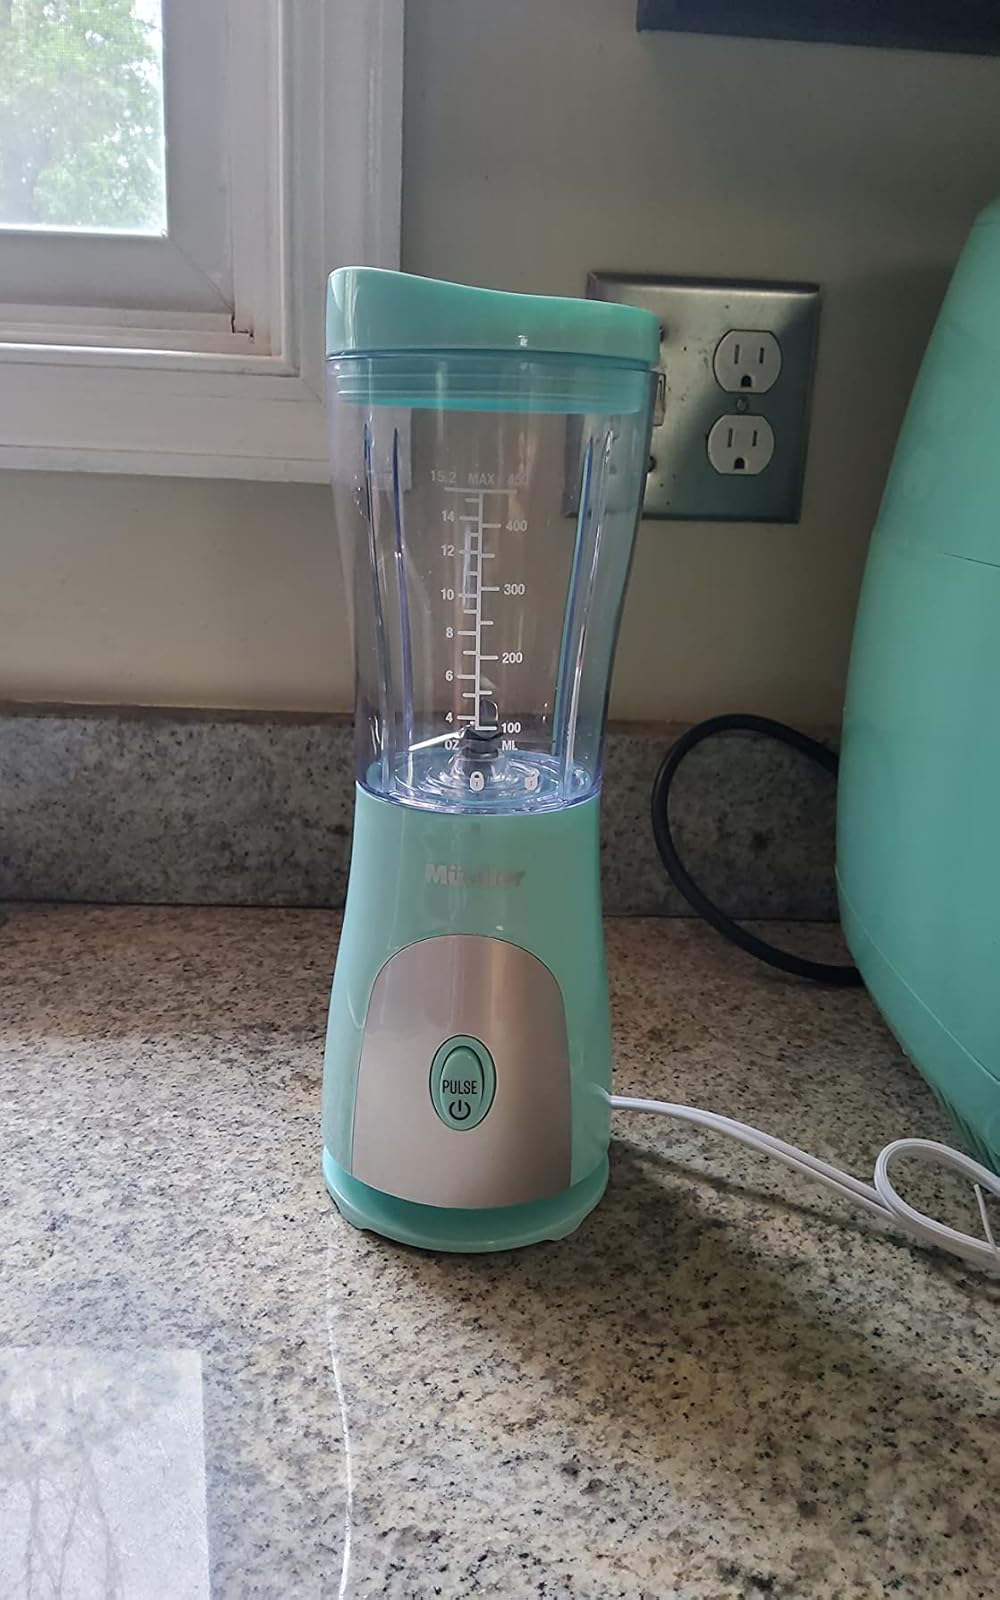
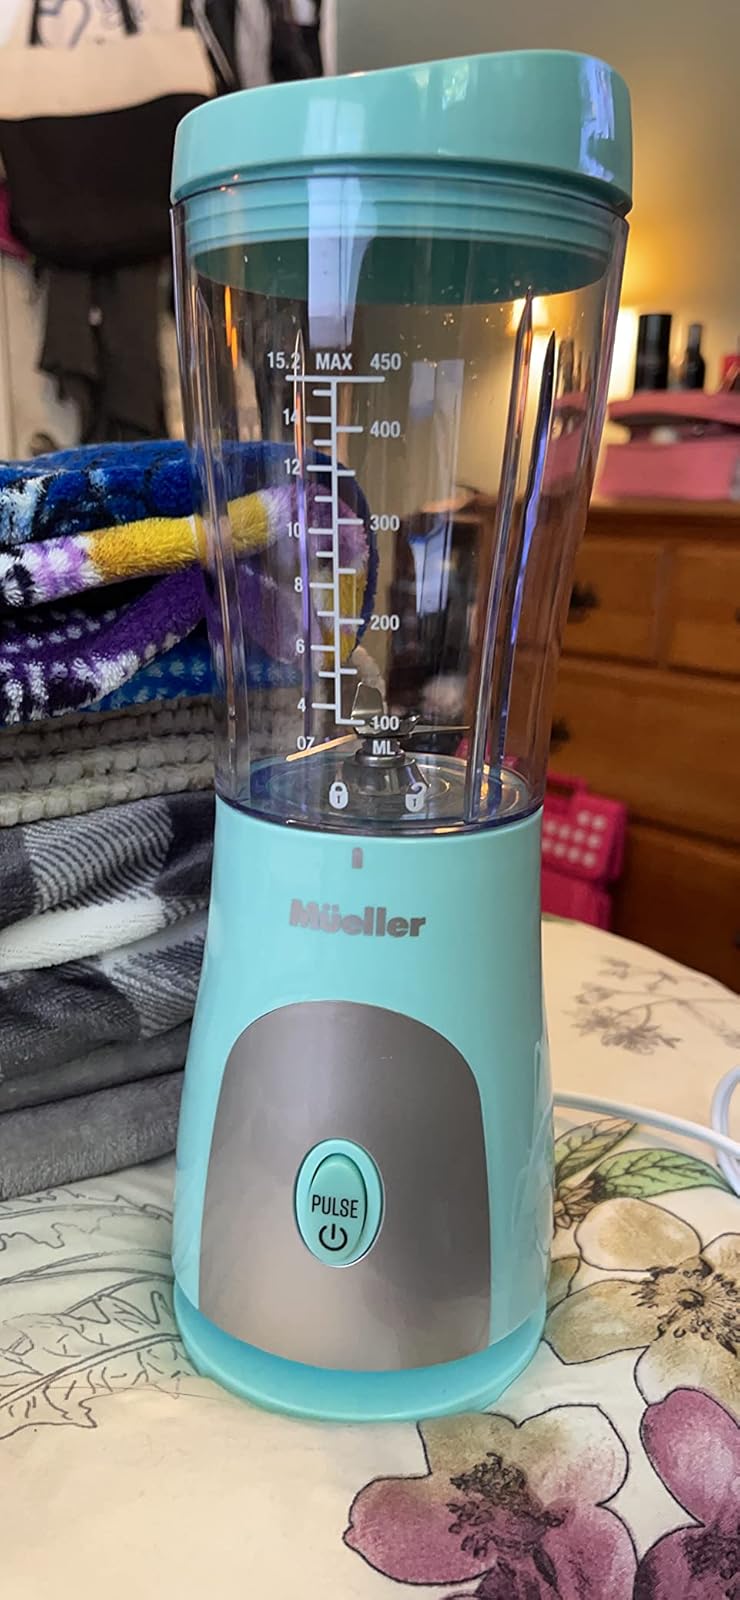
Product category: items_blender
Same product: yes